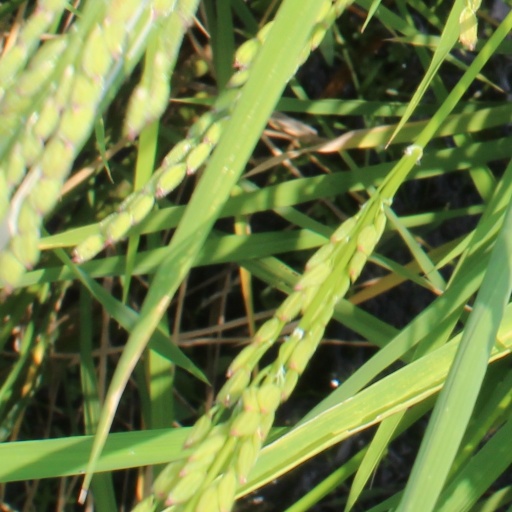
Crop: rice